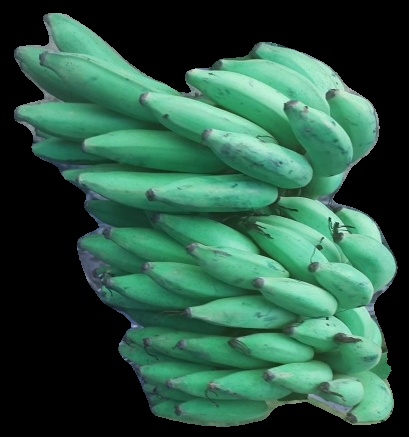
Variety: elakki-bale
Grade: grade2